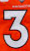
Number: 3